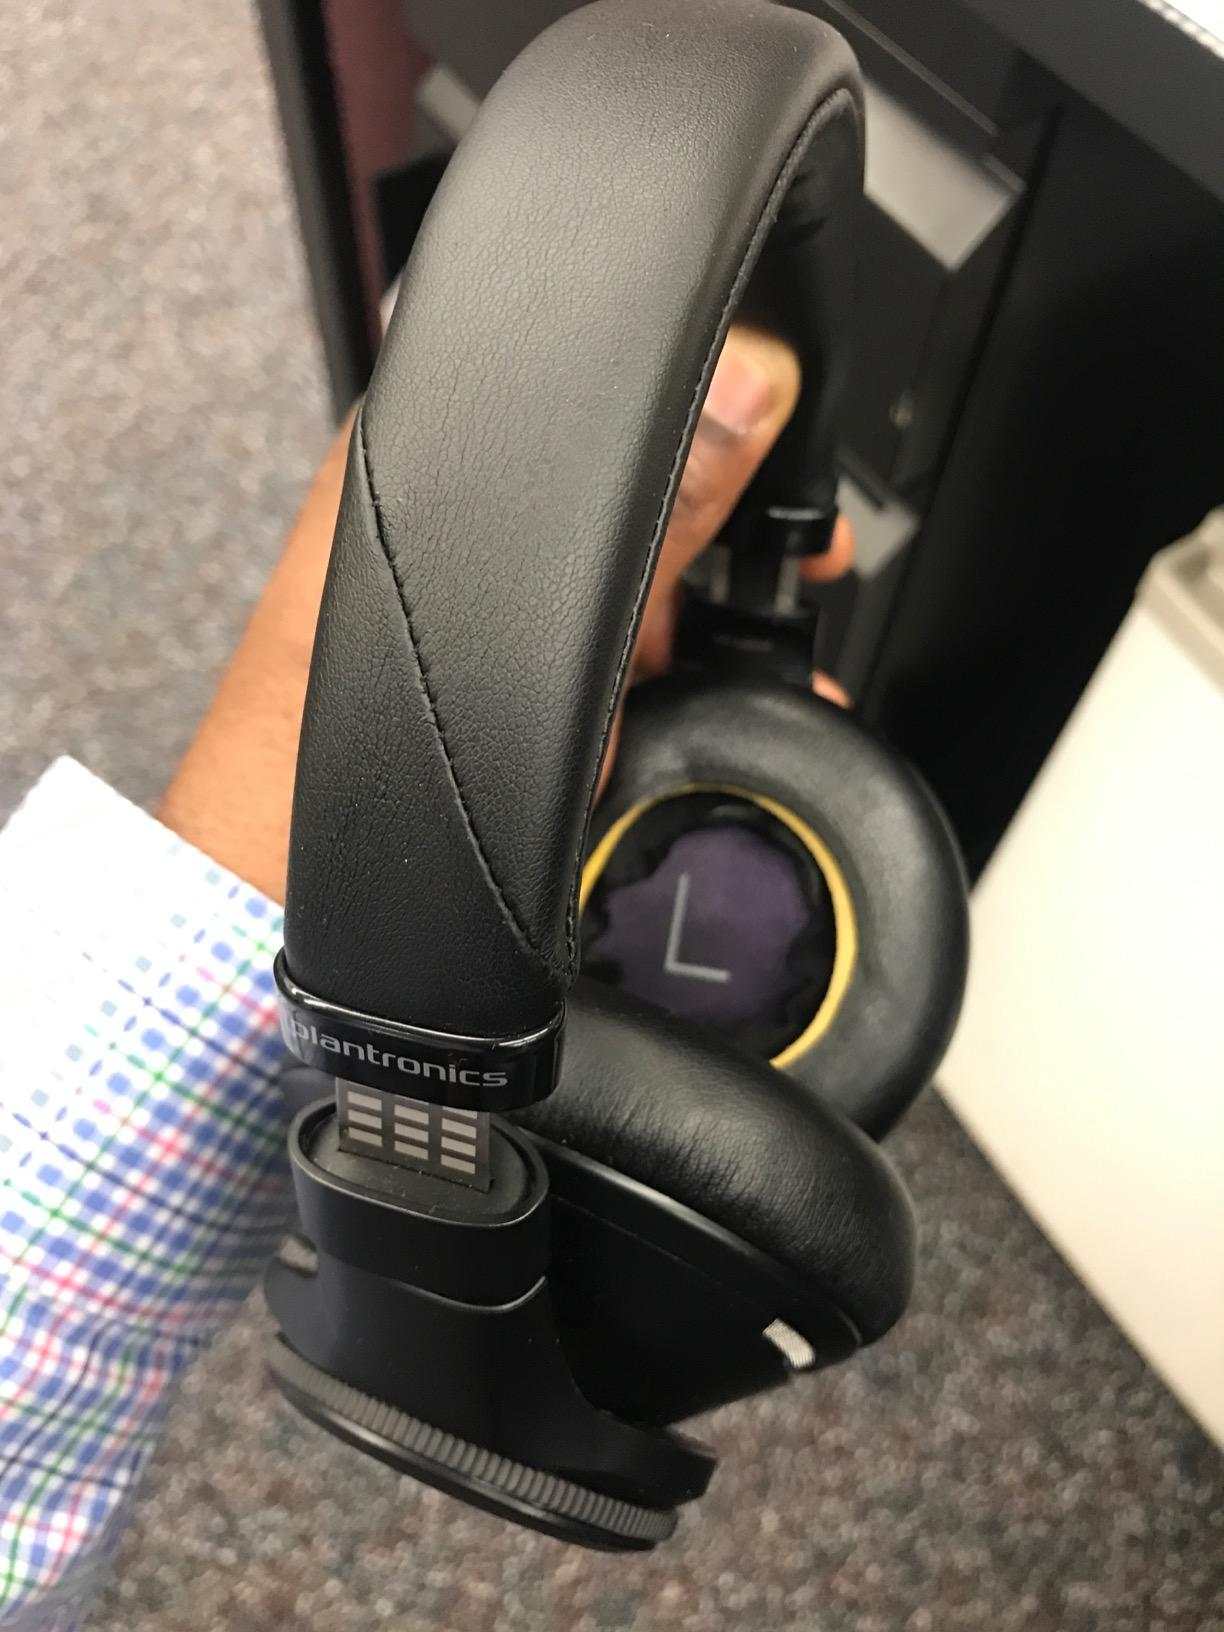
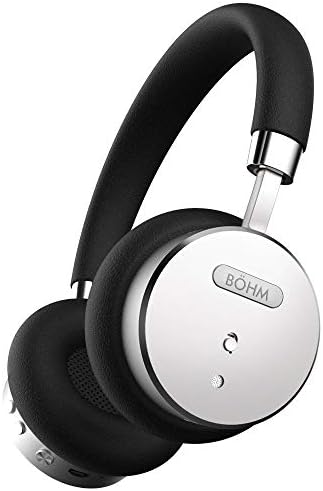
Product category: headphones
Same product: no